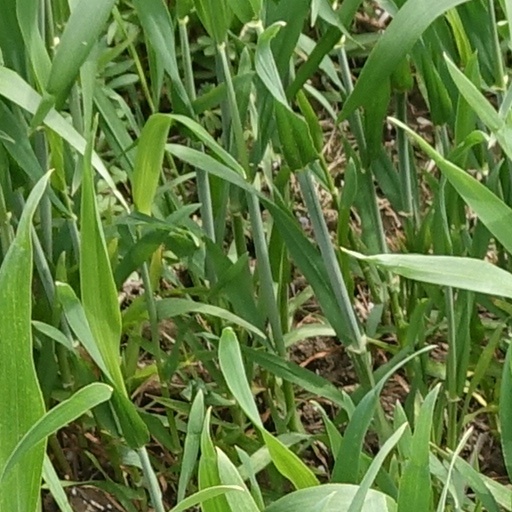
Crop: wheat